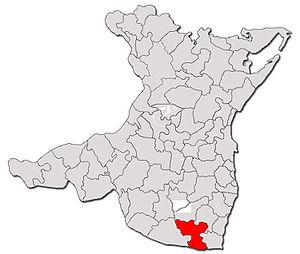
Albești est une commune du județ de Constanța en Roumanie.